Flight feather

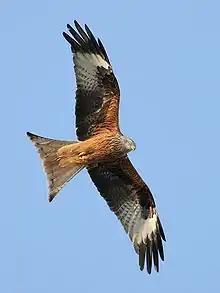
Red kite ("Milvus milvus") in flight, showing remiges and rectrices

Flight feathers ("Pennae volatus") are the long, stiff, asymmetrically shaped, but symmetrically paired pennaceous feathers on the wings or tail of a bird; those on the wings are called remiges, singular remex, while those on the tail are called rectrices ( or ), singular rectrix. The primary function of the flight feathers is to aid in the generation of both thrust and lift, thereby enabling flight. The flight feathers of some birds perform additional functions, generally associated with territorial displays, courtship rituals or feeding methods. In some species, these feathers have developed into long showy plumes used in visual courtship displays, while in others they create a sound during display flights. Tiny serrations on the leading edge of their remiges help owls to fly silently (and therefore hunt more successfully), while the extra-stiff rectrices of woodpeckers help them to brace against tree trunks as they hammer on them. Even flightless birds still retain flight feathers, though sometimes in radically modified forms.